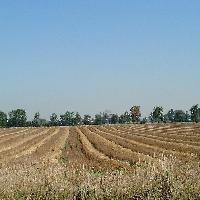
Weather: sun or clear